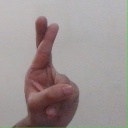
अक्षर: र